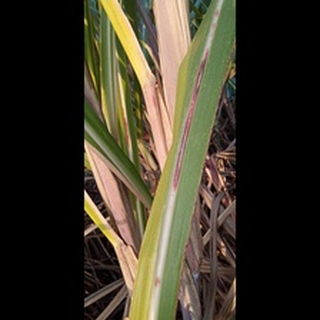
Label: sugarcane_red_rot